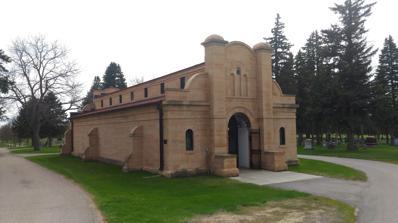
Building: Mount Hope Cemetery (Watertown, South Dakota)
Country: United States of America
Year built: 1911
United States historic place Mount Hope Cemetery Mausoleum U.S. National Register of Historic Places Mausoleum at Mount Hope Cemetery, April 2017 Show map of South Dakota Show map of the United States Nearest city Watertown, South Dakota Coordinates 44°54′59″N 97°5′56″W / 44.91639°N 97.09889°W / 44.91639; -97.09889 Built 1911 ( 1911 ) Architect South Dakota Mausoleum Corp. NRHP reference No. 86001500 Added to NRHP 13 August 1986 Mount Hope Cemetery is a municipal cemetery located at 11th Street East and 14th Avenue North, Watertown , South Dakota . Influenced by the 19th century rural cemetery movement, the 40-acres of land that would become the cemetery was purchased by the city from the Winona and St. Peter Railroad for $120. The earliest recorded burial was in 1881. As of April 2017, there have been about 12,300 interments at Mount Hope. Mausoleum The central mausoleum at Mount Hope Cemetery was built in 1911 and was added to the National Register of Historic Places in 1986. The mausoleum has 100 crypts . It is considered full, and casket burials are no longer performed. Around 2011, a receiving room was converted into a columbarium , with cinerary urns displayed behind glass for public viewing. Notable interments John Banvard (1815–1891), painter Jake Krull (1938–2016), U.S. General and South Dakota state senator Henry Pease (1835–1907), U.S. Senator from Mississippi and South Dakota state senator References